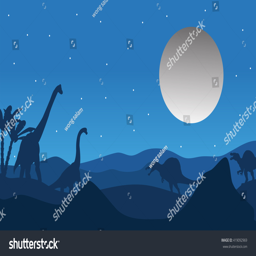
silhouette of dinosaur with moon at the night